Somali National Movement

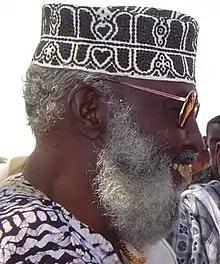
Garaad Cabdiqani of the Dhulbahante who tabled the case for succession

Unlike other organized guerilla groups which were relatively independent from the non-combatant local population, the SNM established an extensive support network bringing together the diverse segments of the Isaaq population both at home and abroad. The mobilisation of solidarity and relationship building with diverse Isaaq clans was key to ensuring the upkeep of SNM combatants.